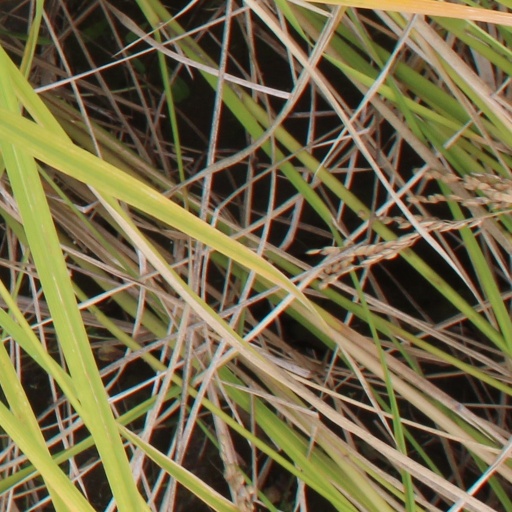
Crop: rice